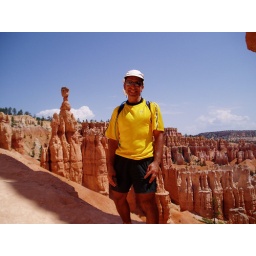
Robert in his yellow shirt with the hoodoos of Bryce.